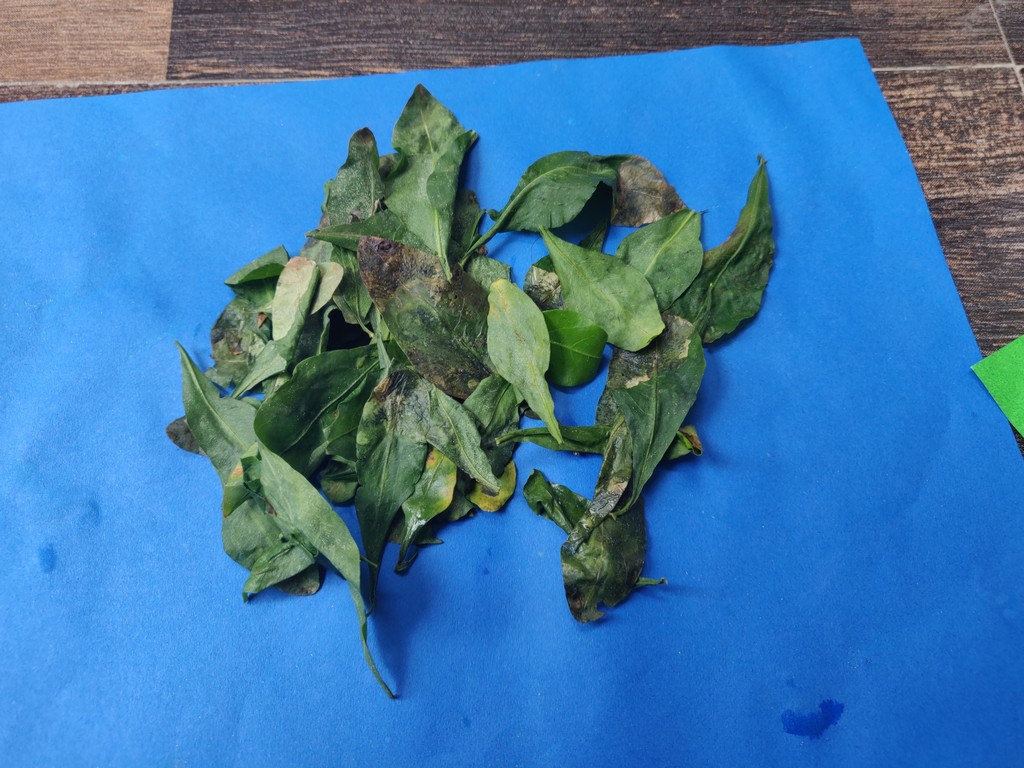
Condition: Unhealthy
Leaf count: multiple
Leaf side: unknown